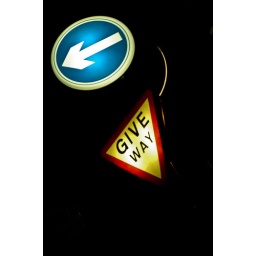
road sign in London street by night